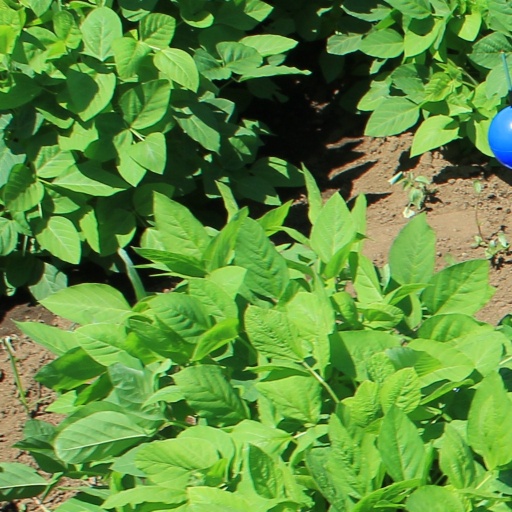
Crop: soybean